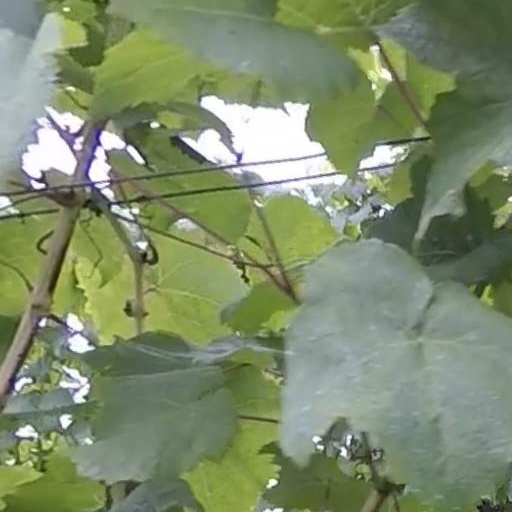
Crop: grape